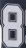
Number: 8